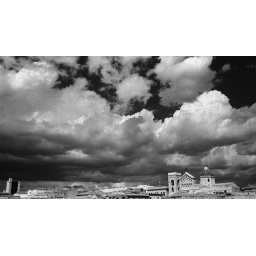
big black clouds over my town